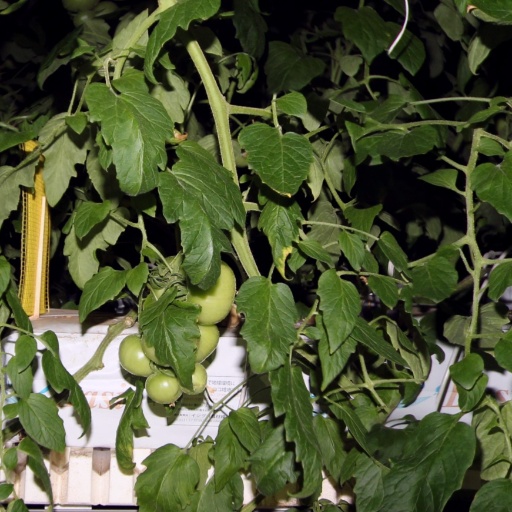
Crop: tomato